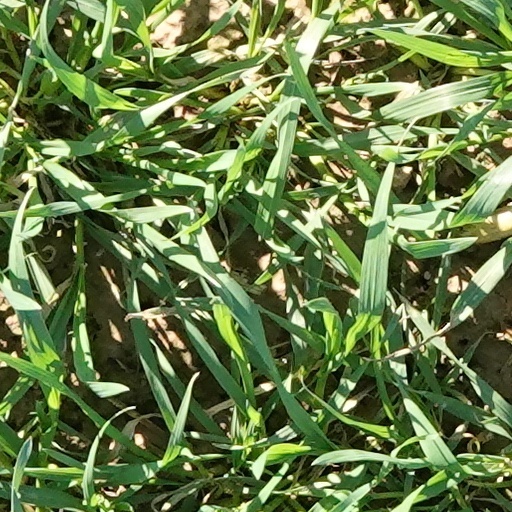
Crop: wheat